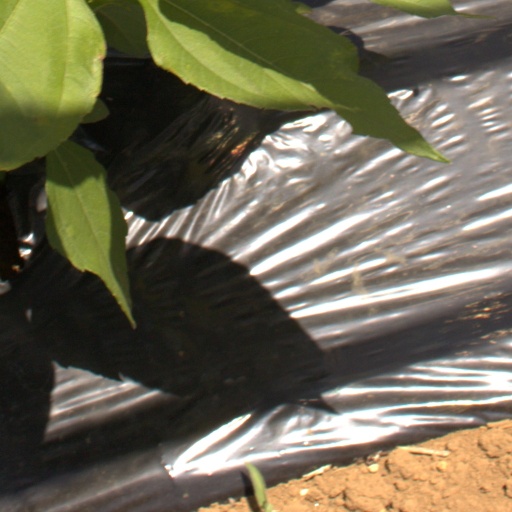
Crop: Jerusalem artichoke